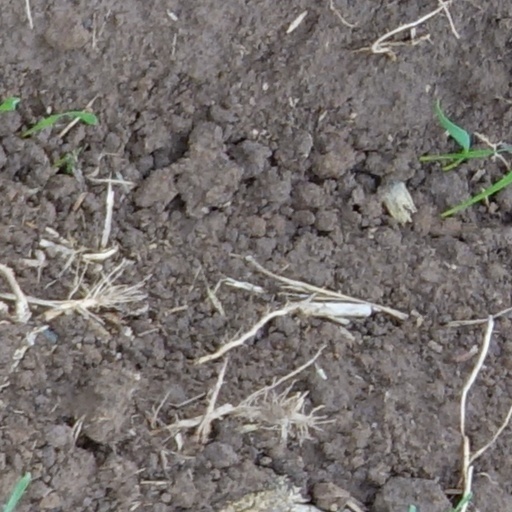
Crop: wheat